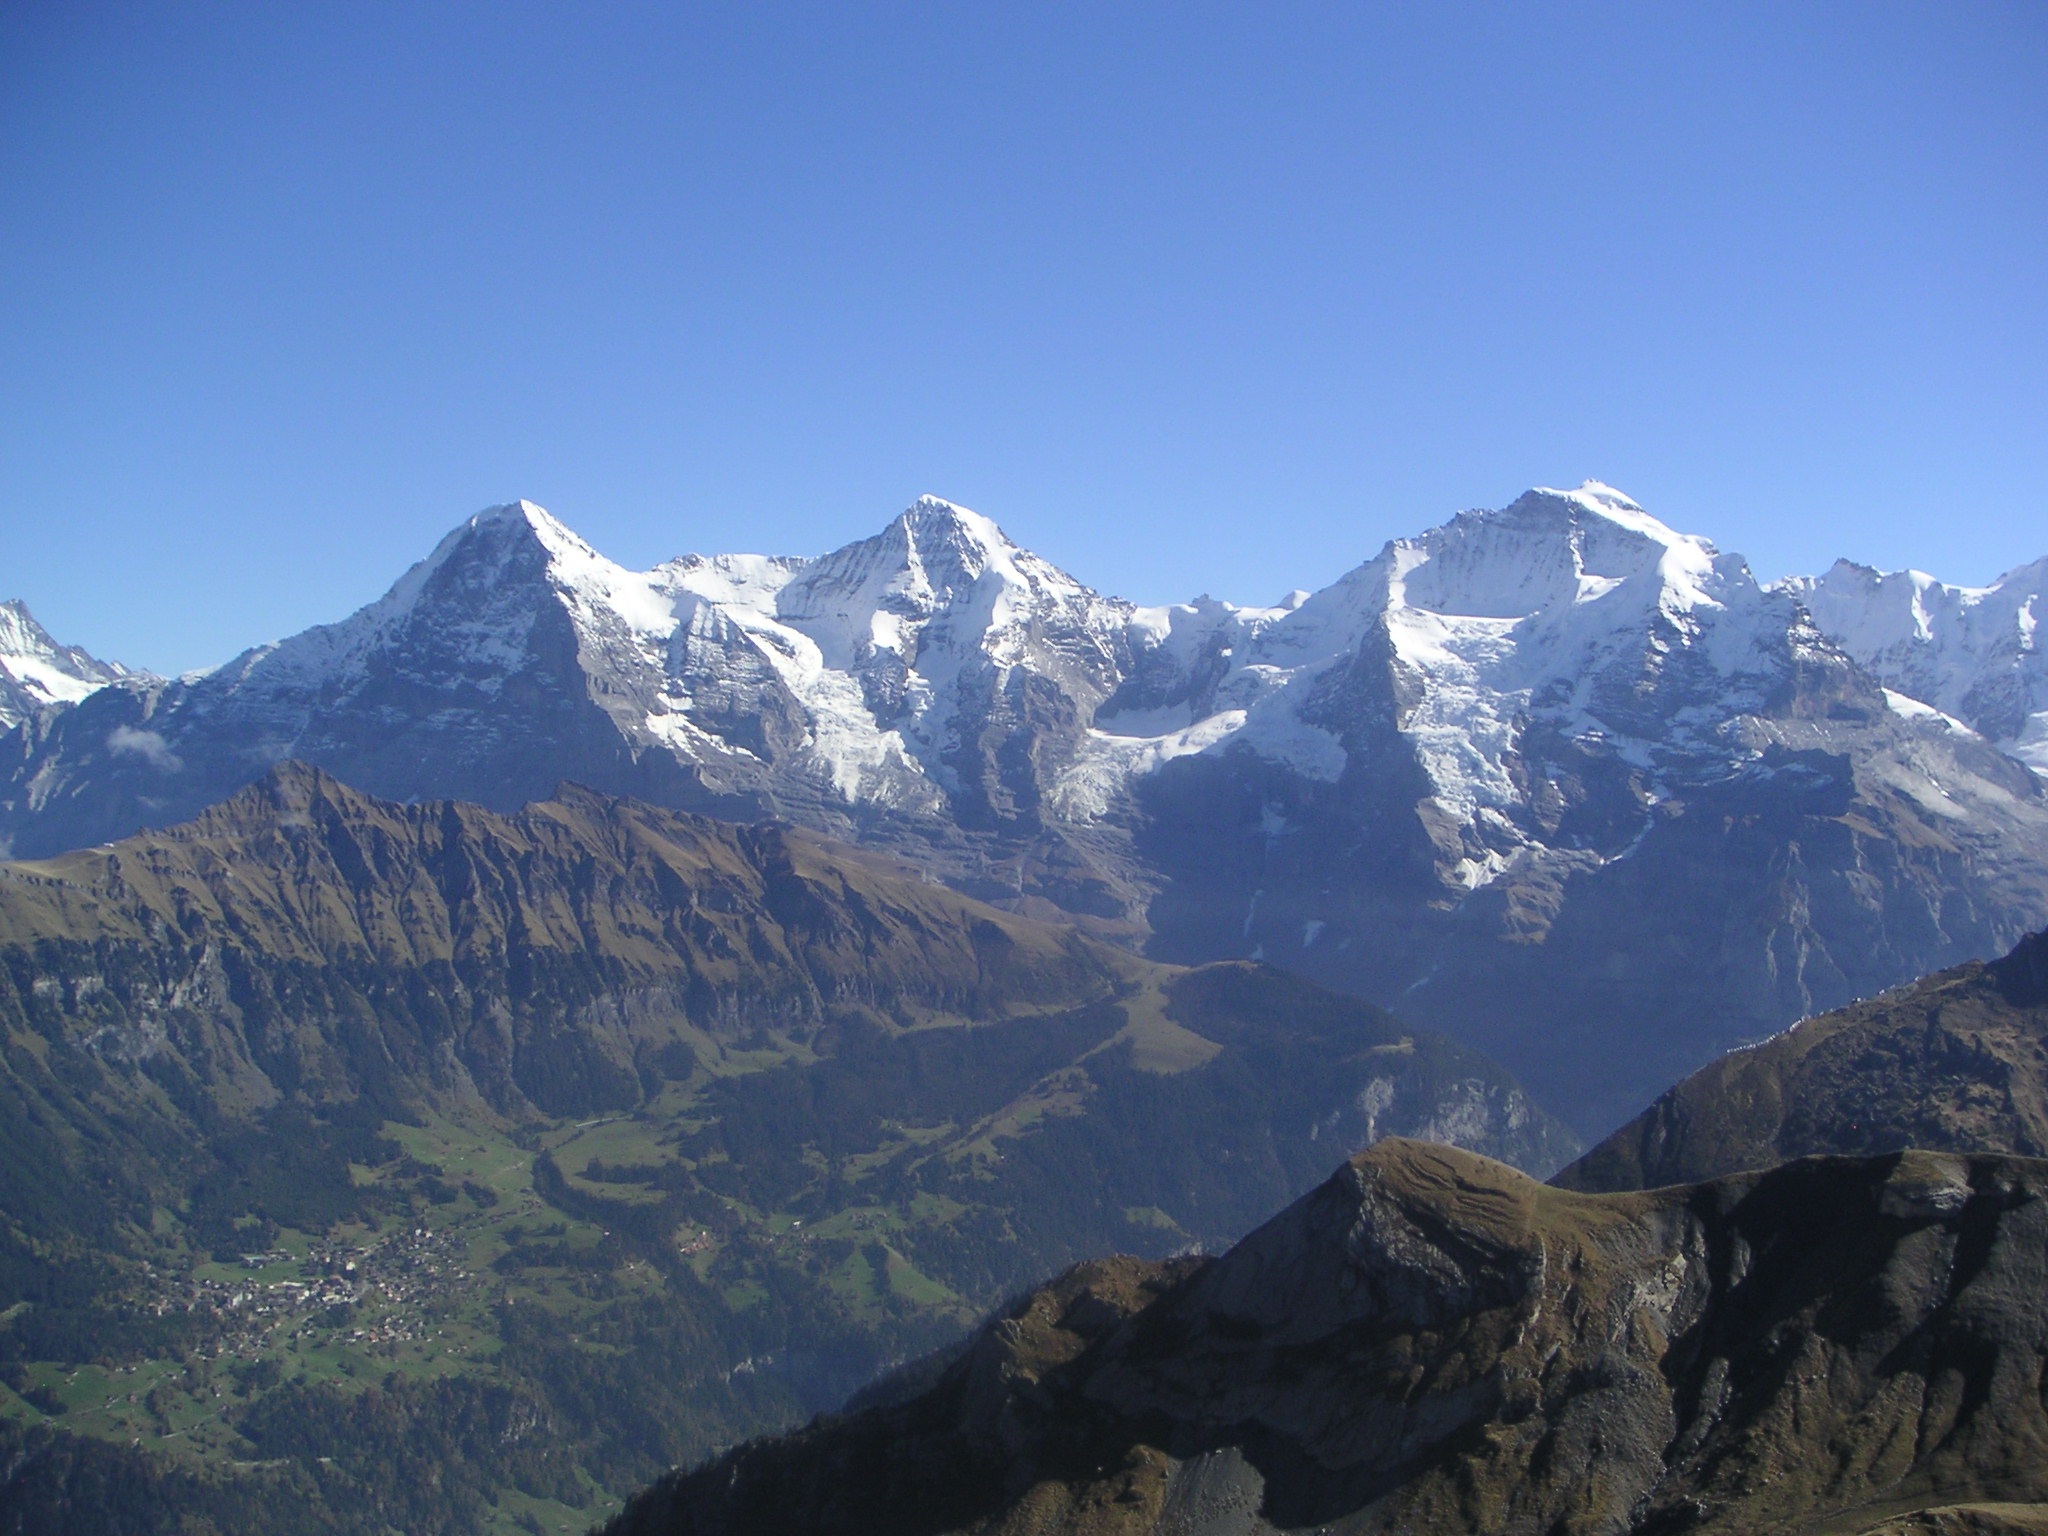
landscape, nature, wilderness, walking, mountain, snow, adventure, valley, mountain range, monk, alpine, ridge, summit, mountains, alps, backpacking, plateau, switzerland, virgin, fell, cirque, landform, north wall, mountain pass, grindelwald, eiger, geographical feature, mountainous landforms